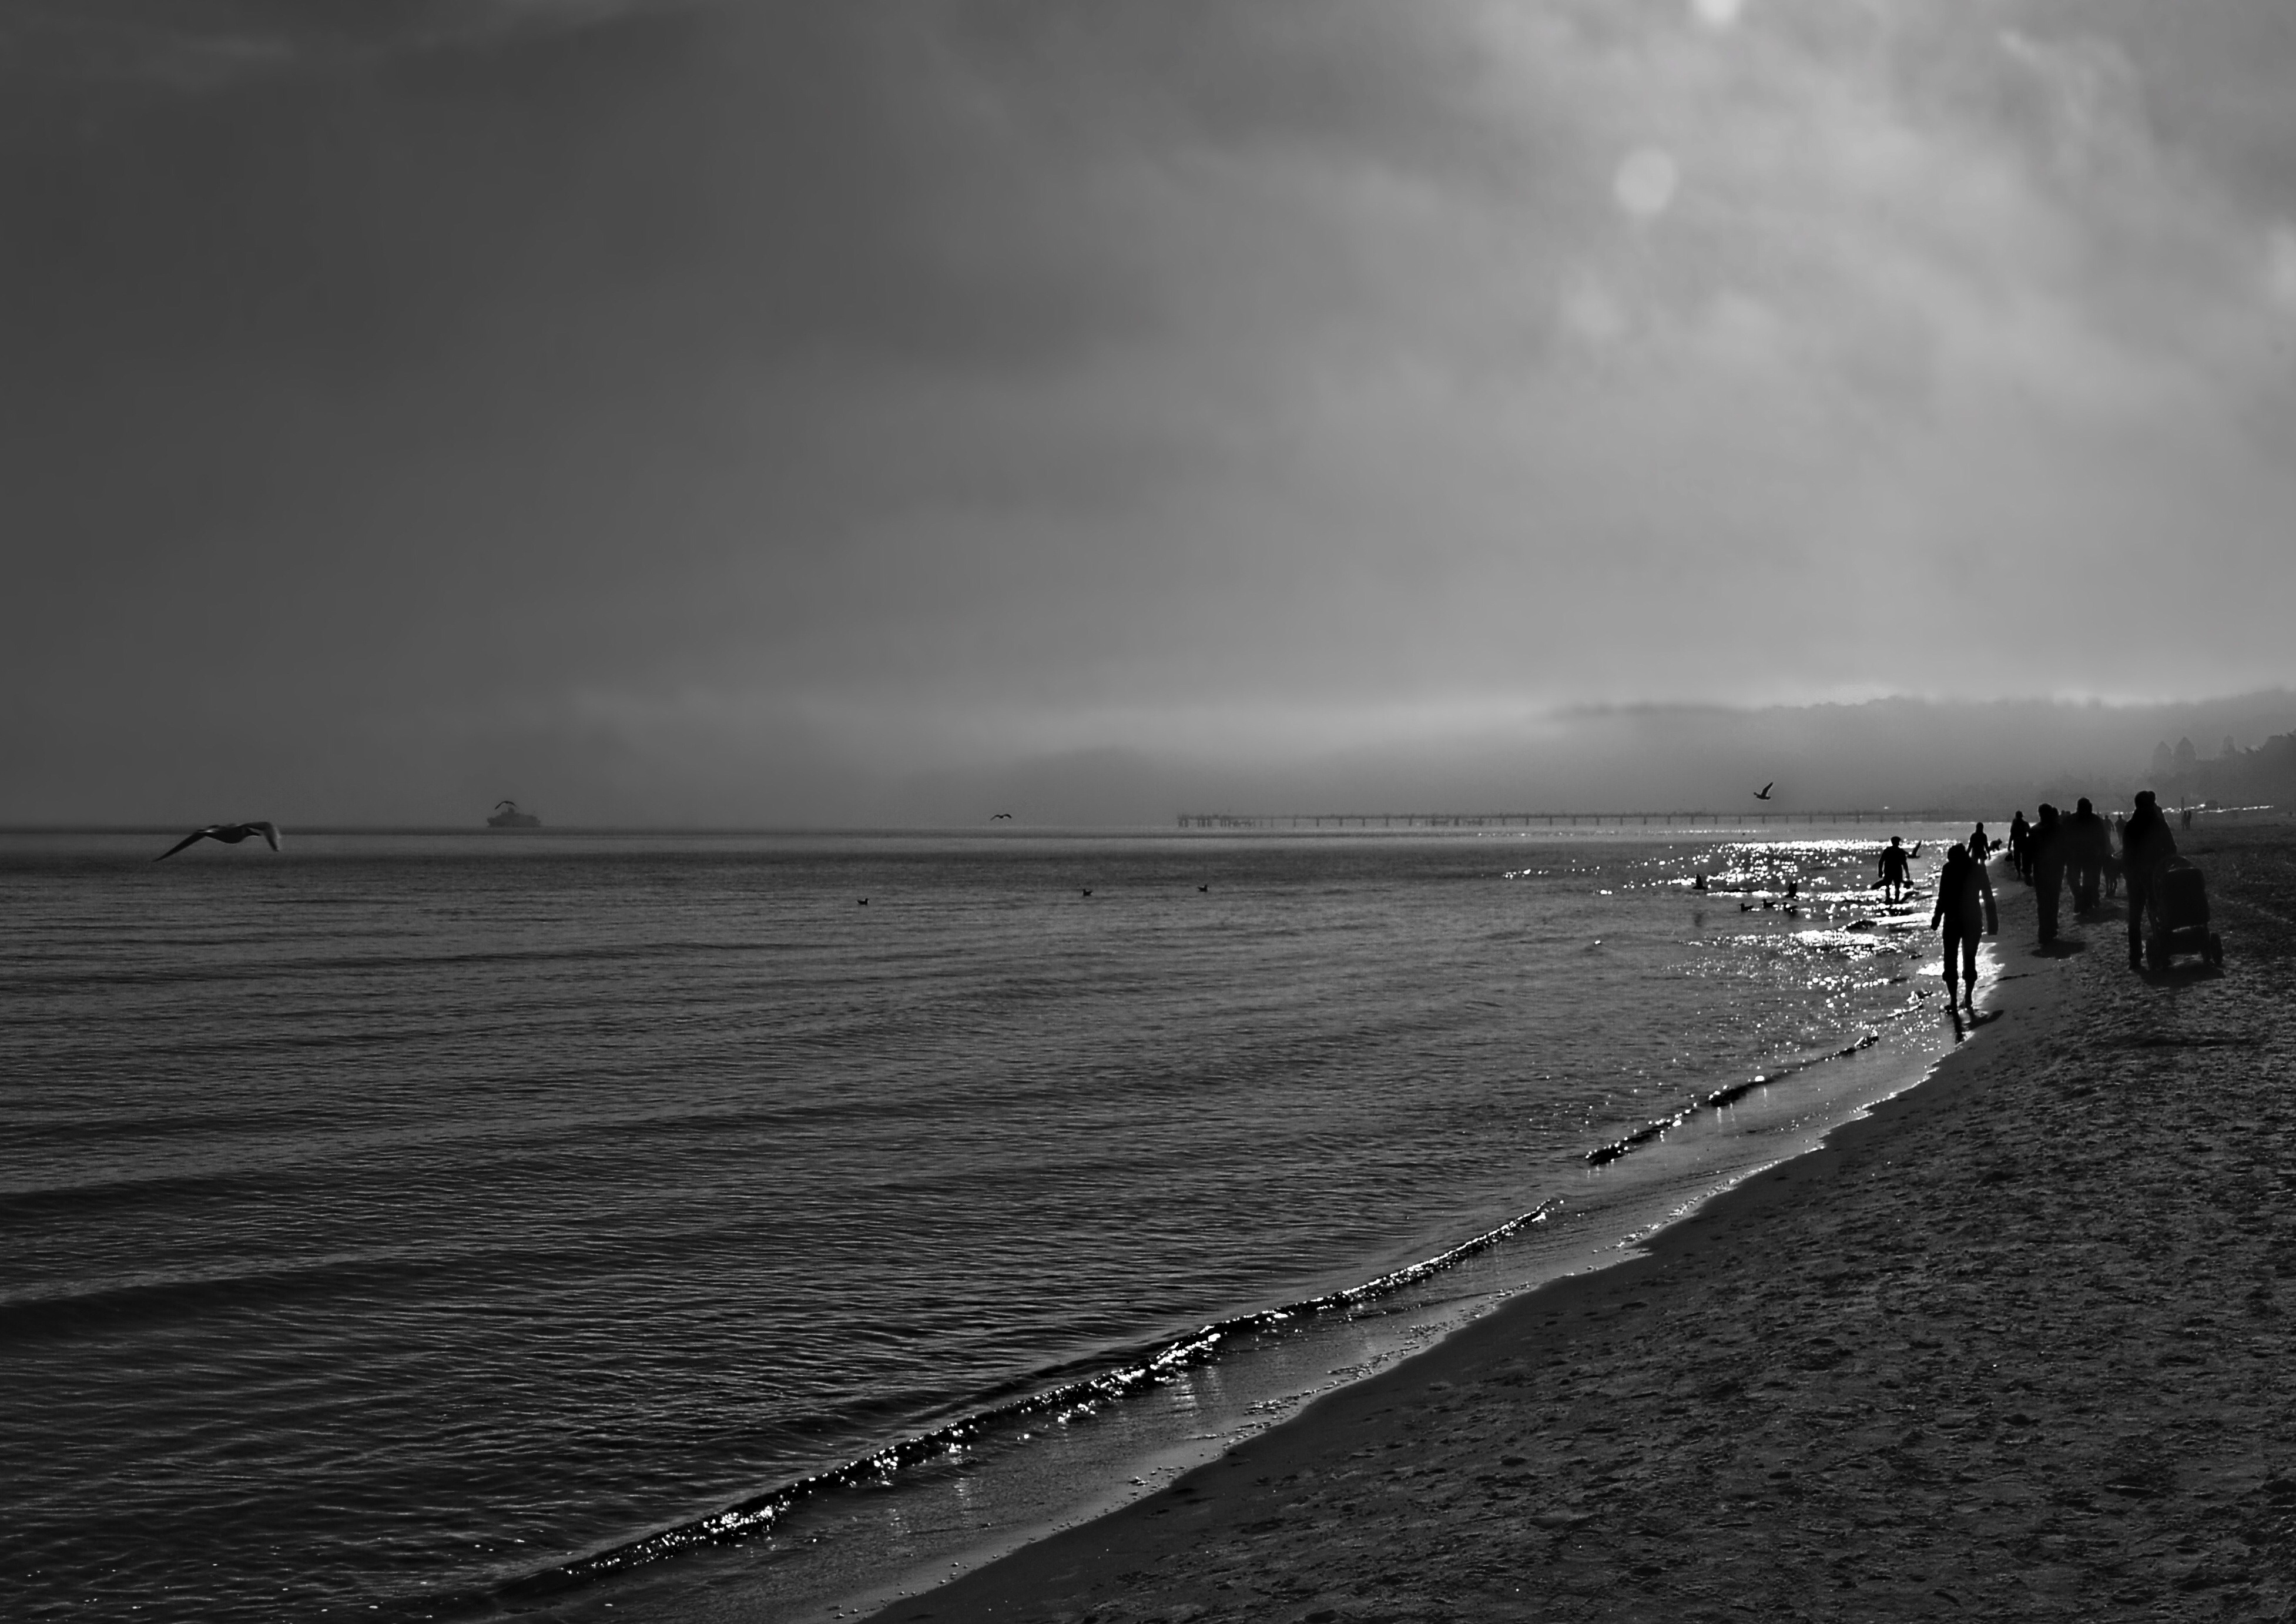
beach, sea, coast, nature, sand, ocean, horizon, cloud, black and white, shore, wave, lake, dusk, holiday, bay, darkness, black, monochrome, body of water, monochrome photography, wind wave